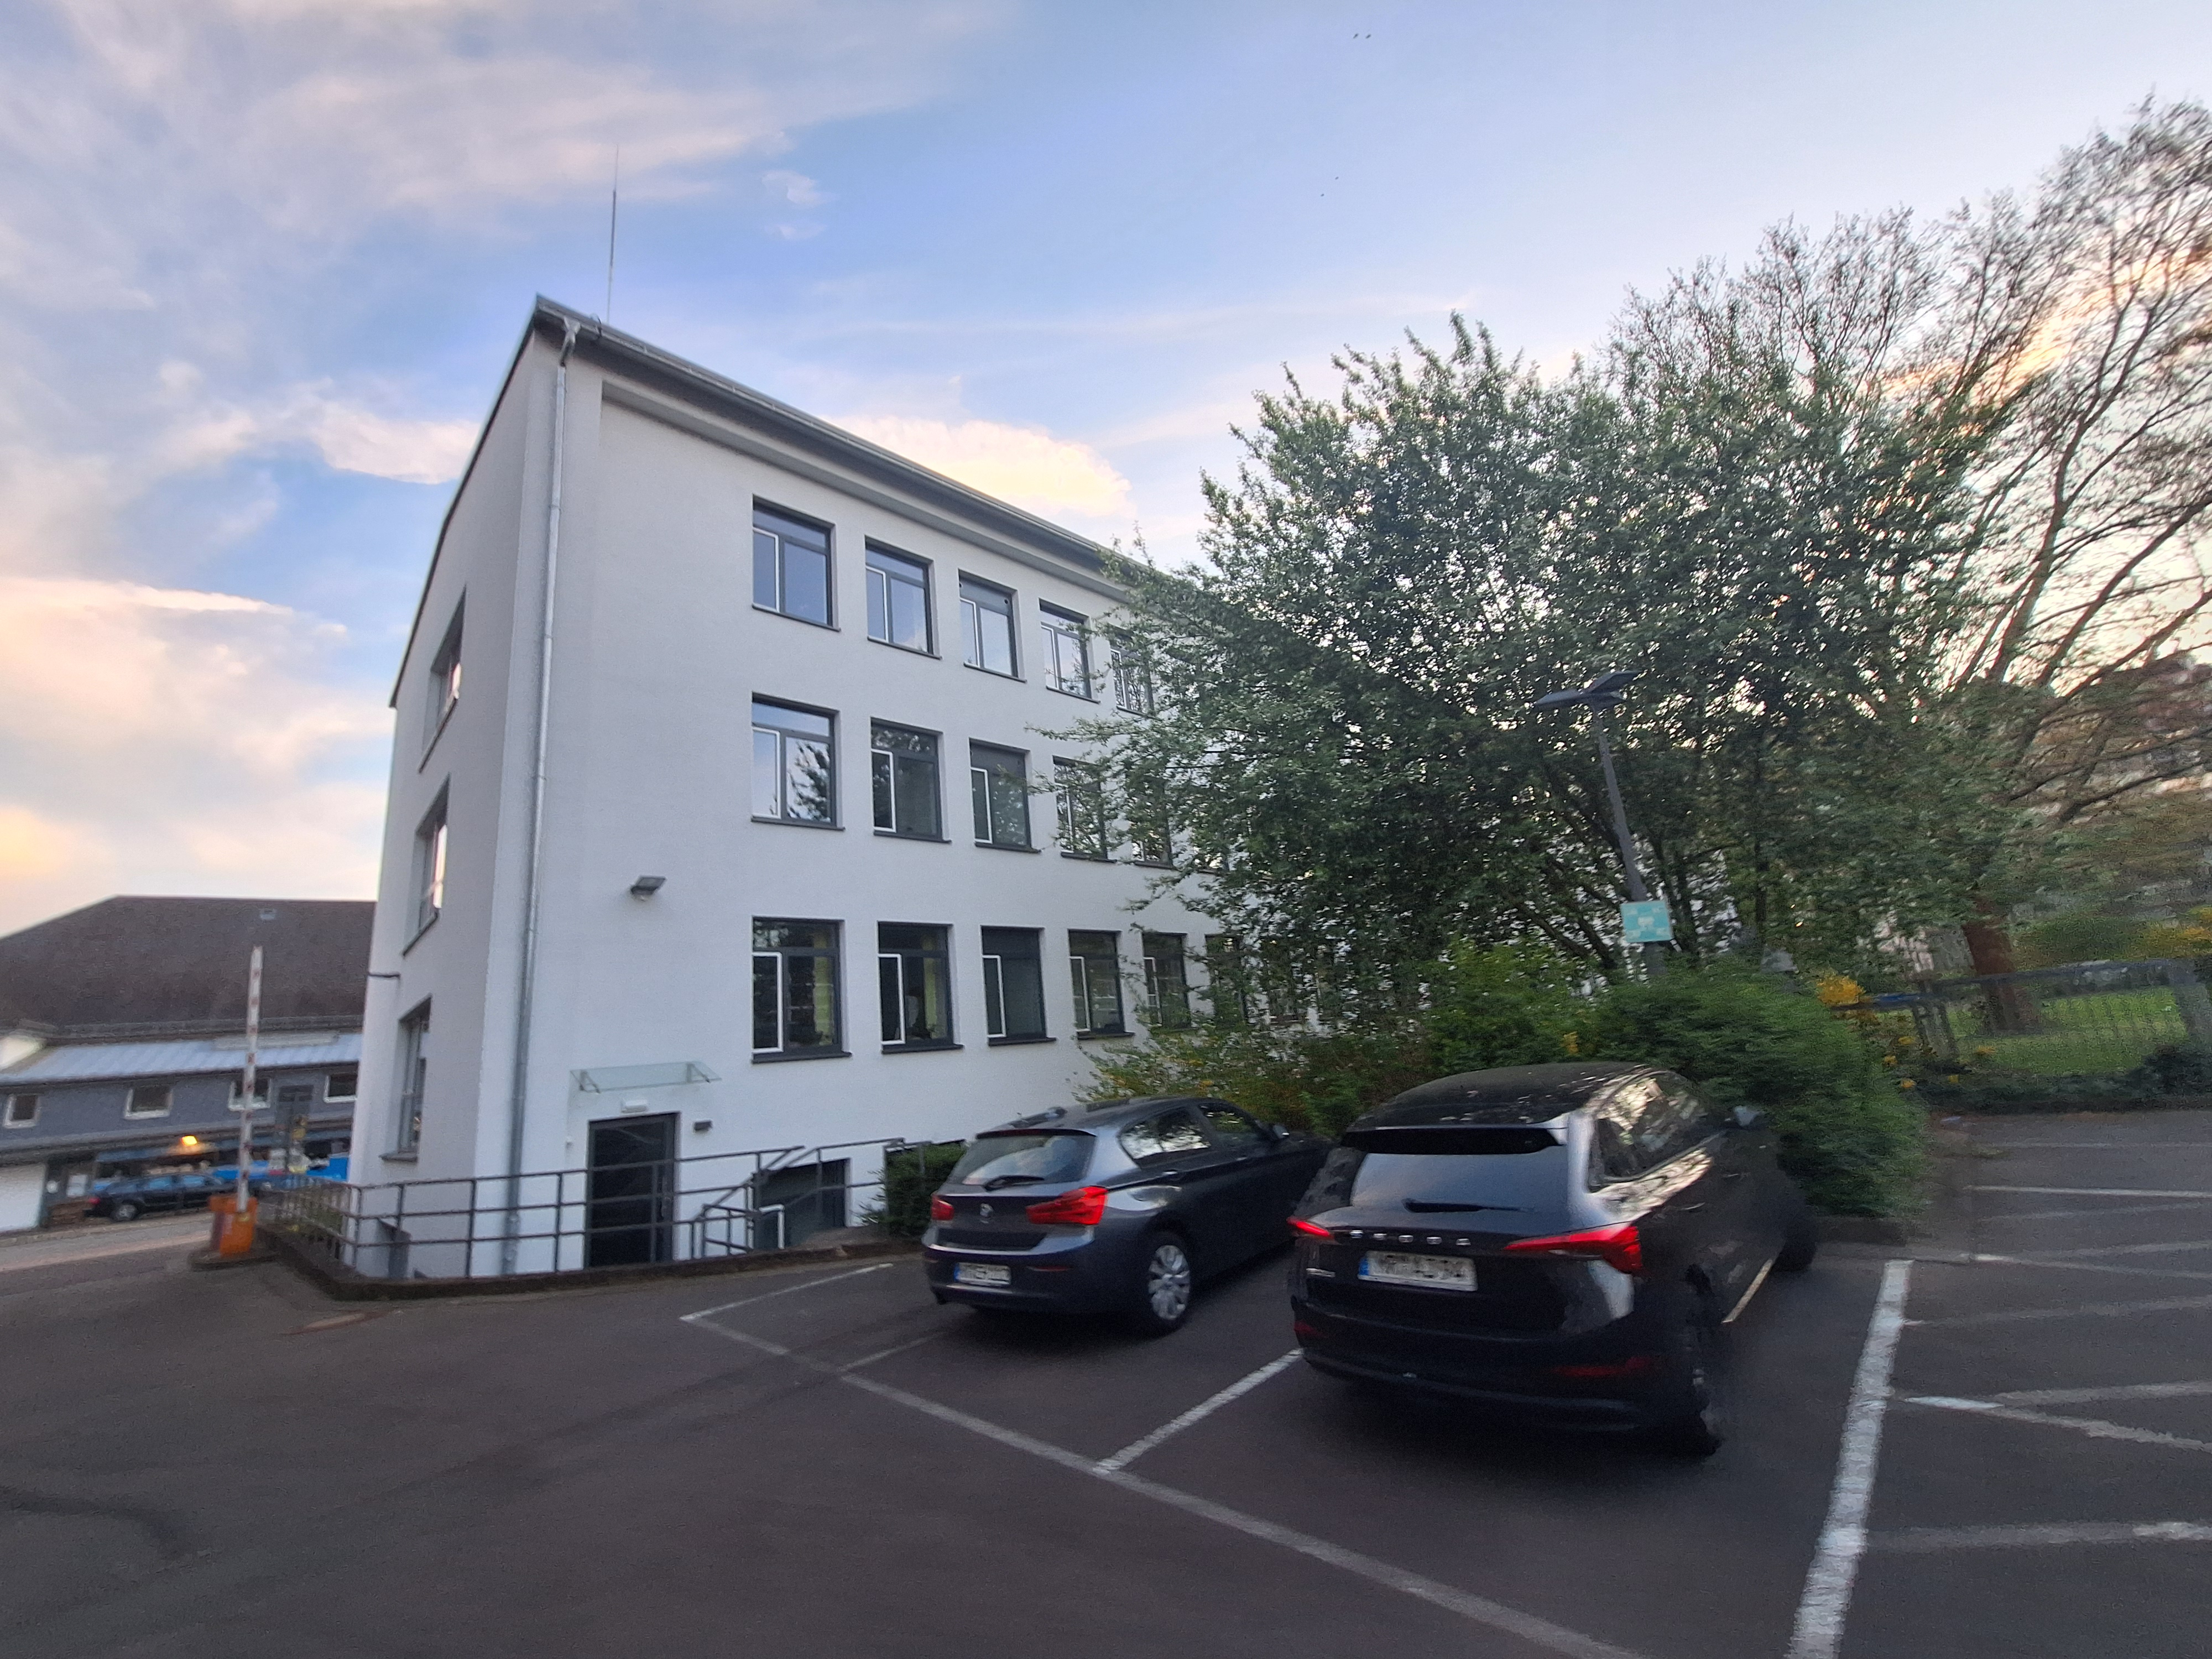
Building: Biegenstraße 12